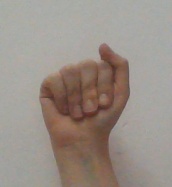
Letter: saad